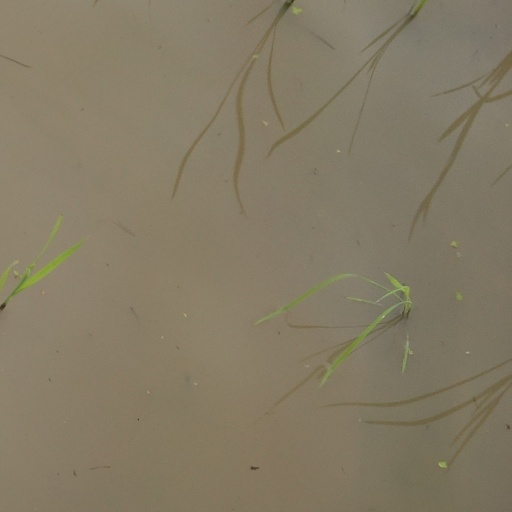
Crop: rice